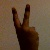
The image shows a hand gesture representing the number 2 in Indian Sign Language.